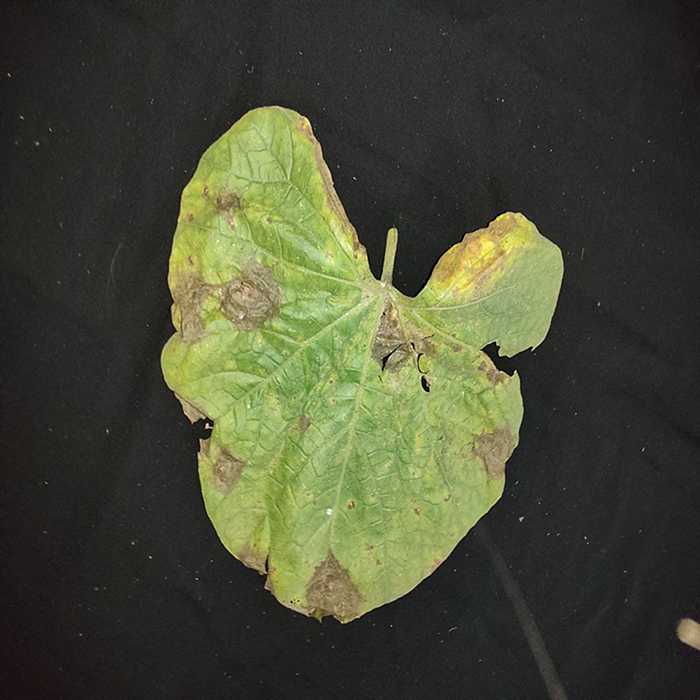
Plant: Bottle gourd
Label: Downey mildew